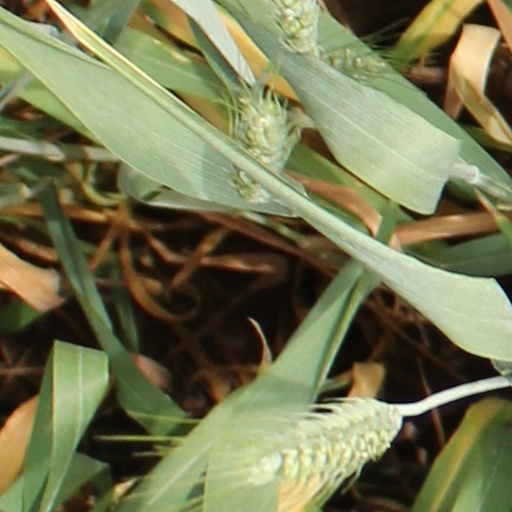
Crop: wheat